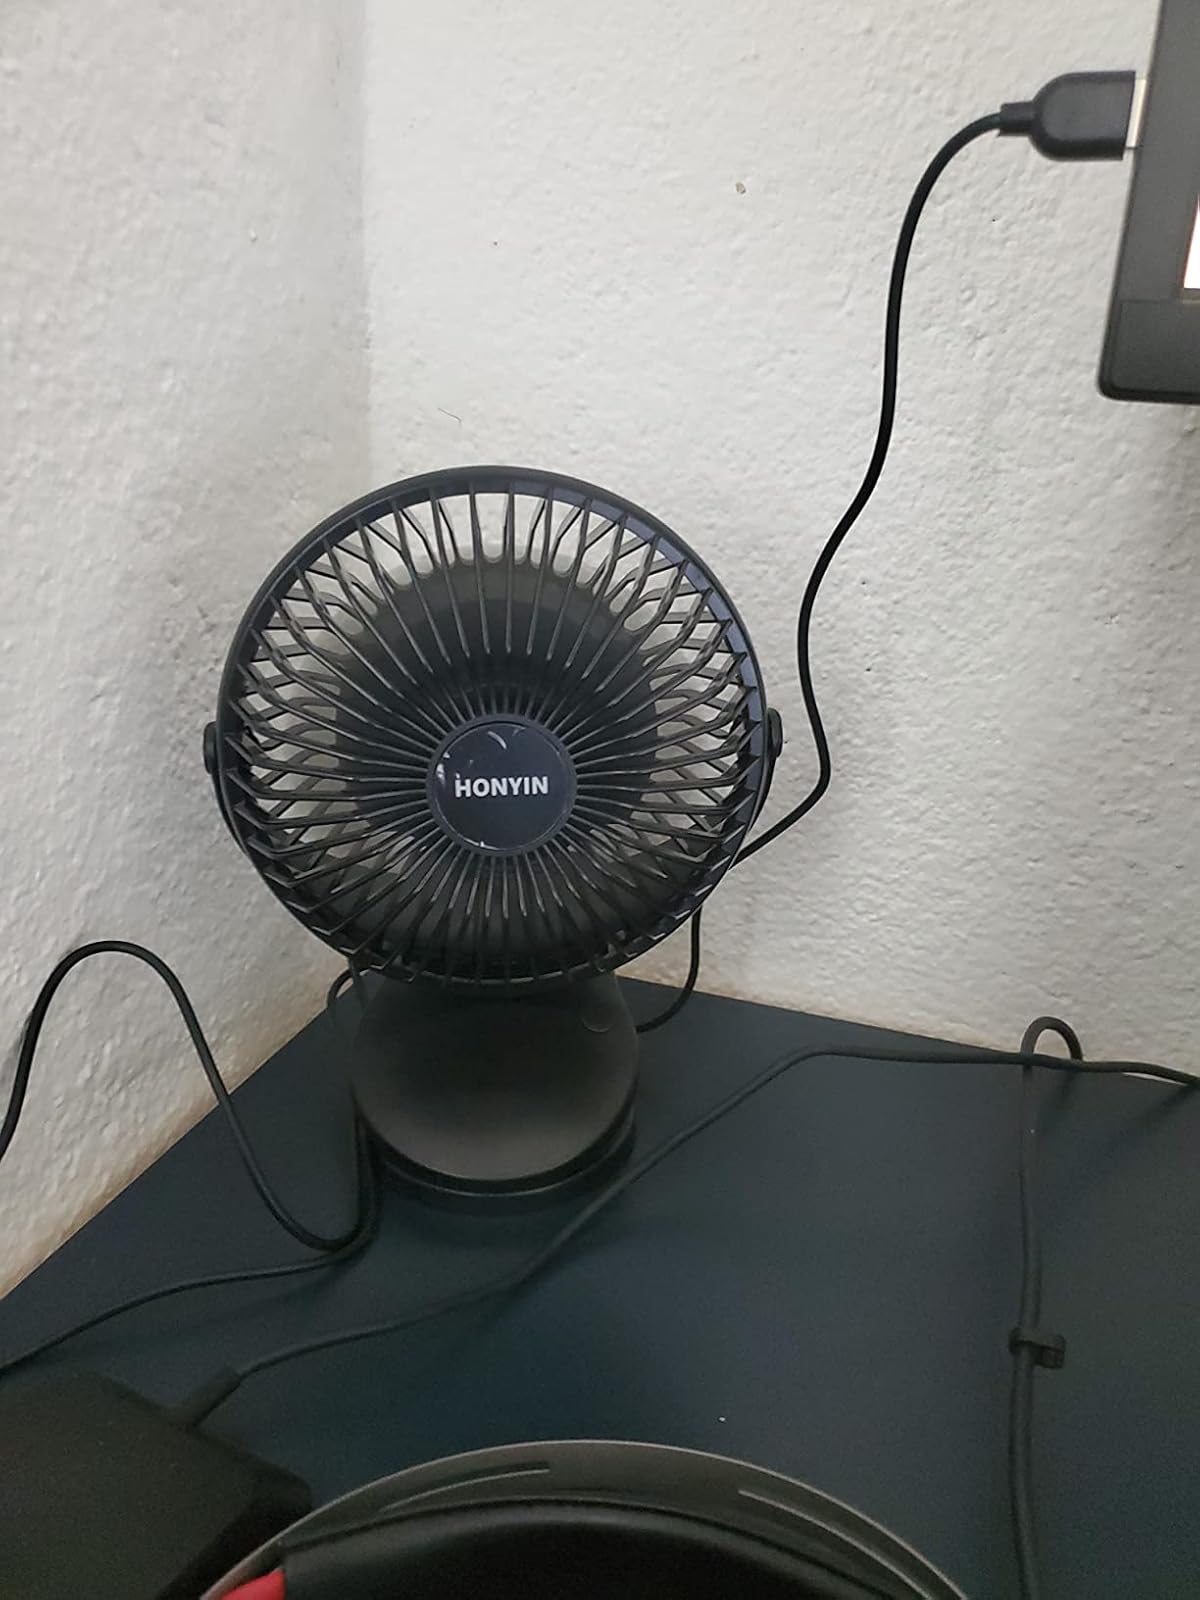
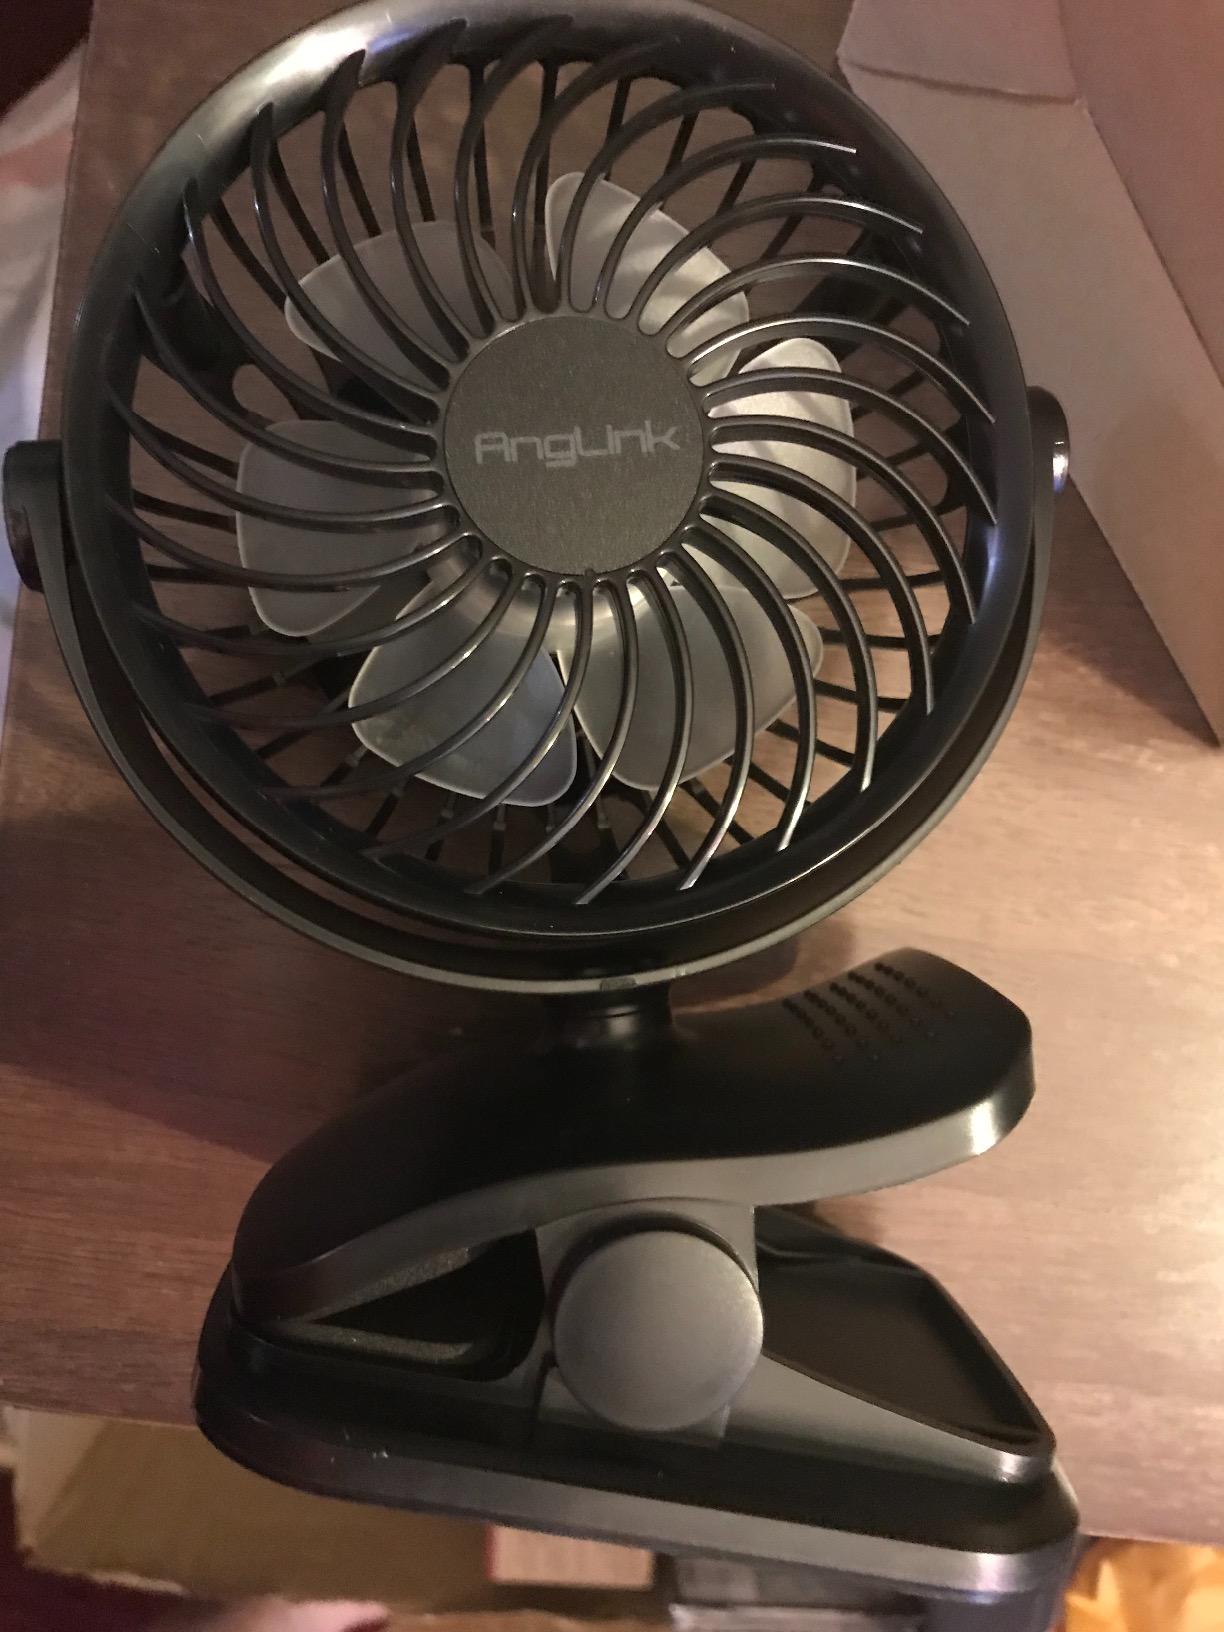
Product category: fan
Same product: no